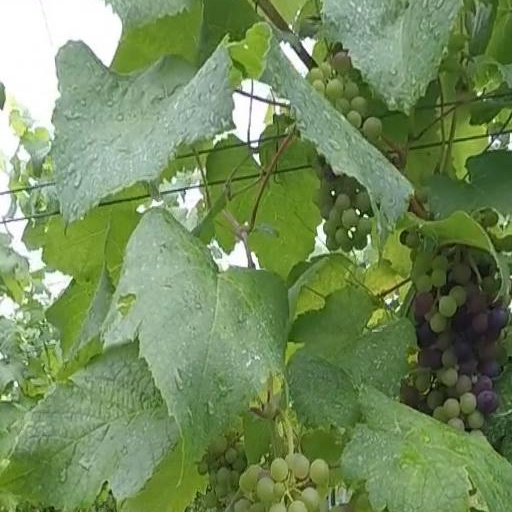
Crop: grape